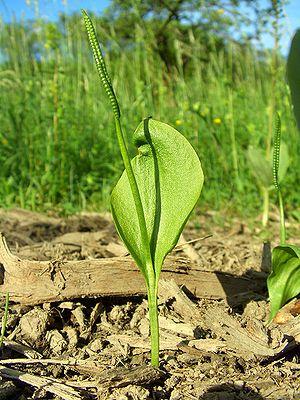
Les Ophioglossales sont un ordre de fougères qui comprend une seule famille, les Ophioglossaceae.
Le genre Ophioglossum regroupe plusieurs espèces de fougères de la famille des Ophioglossaceae.
Ophioglossum vulgatum, aussi appelée Ophioglosse commun, Ophioglosse vulgaire, Langue de serpent, Ophioglosse des Alpes ou Herbe sans couture, est une fougère de la famille des Ophioglossaceae. Sa particularité est de posséder une seule fronde entière, stérile, qui engaine une fronde fertile très modifiée. Elle est rare mais ubiquiste, vivant dans la plupart des zones tempérées de l'hémisphère nord.